The Poverty of Philosophy

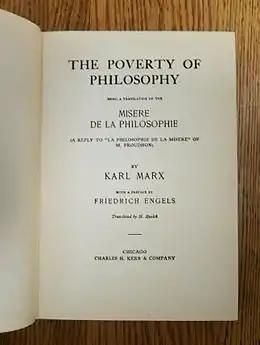
Title page of the 1910 Charles H. Kerr & Co. edition of Marx's "The Poverty of Philosophy." The book was translated by British socialist Harry Quelch.

The Poverty of Philosophy ( "Misère de la philosophie") is a book by Karl Marx published in Paris and Brussels in 1847, where he lived in exile from 1843 until 1849. It was originally written in French as a critique of the economic and philosophical arguments of French anarchist Pierre-Joseph Proudhon set forth in his 1846 book "The System of Economic Contradictions, or The Philosophy of Poverty."